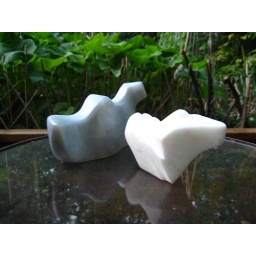
These two sculptures by Howard Rheingold in green and white alabaster, on a table in his garden.